Georgia Public Broadcasting

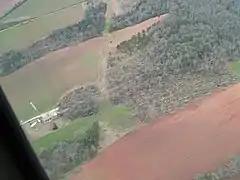
The WACS tower, seen after it was blown down in a tornado in 2007

The GPB Television stations shut down their analog signals on February 17, 2009, as part of the federally mandated transition from analog to digital television (which Congress had moved the previous month to June 12).